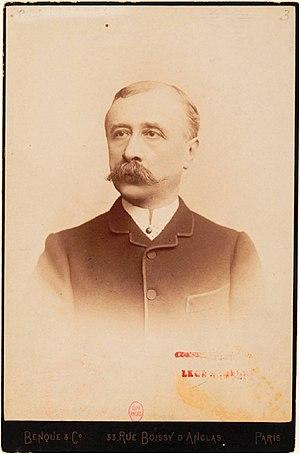
Wilhelm Benque est un photographe portraitiste français d'origine allemande, appartenant à une importante dynastie de photographes, les Benque.